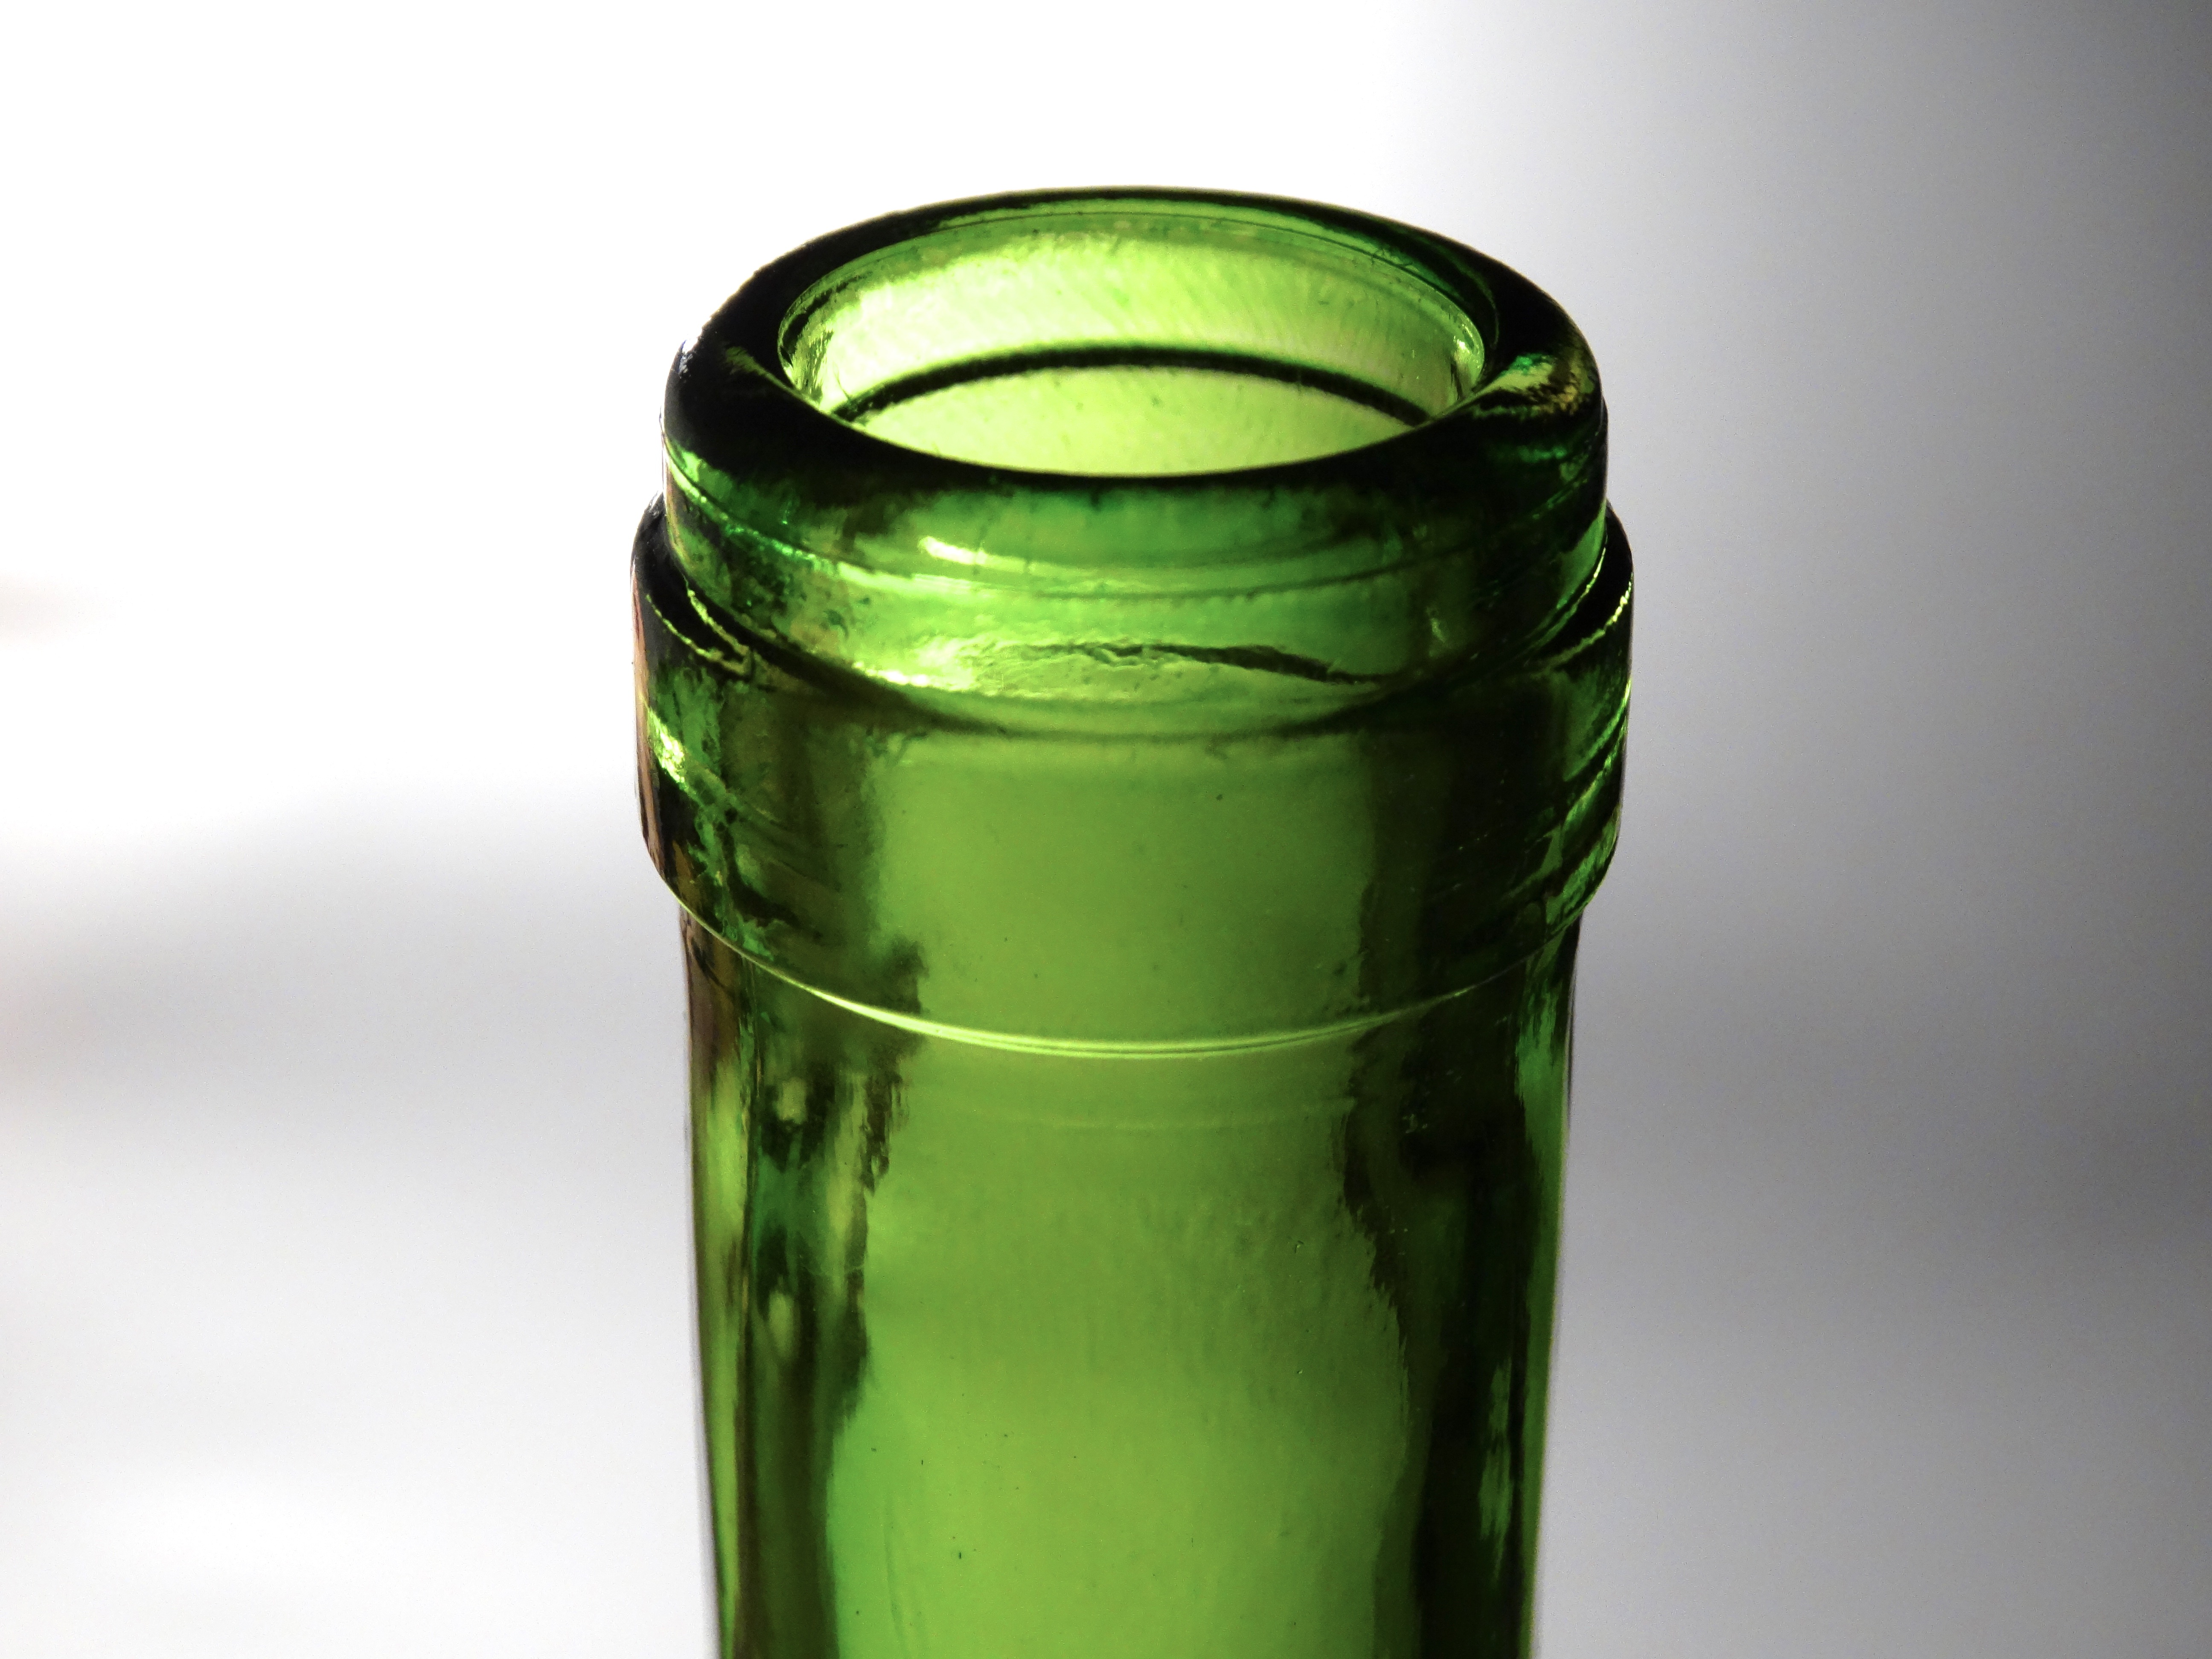
glass, green, drink, bottle, glass bottle, transparent, beer bottle, opening, bottleneck, man made object, drinkware, bottle opening, glass green